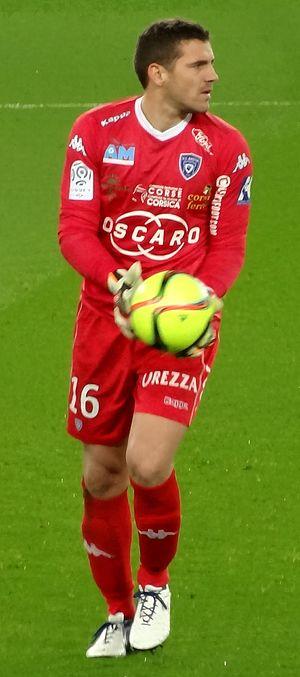
Jean-Louis Leca, né le 21 septembre 1985 à Bastia, est un footballeur professionnel français. Il évolue au poste de gardien de but au sein du Racing Club de Lens.